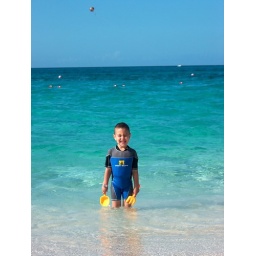
A.J. in the water at the Atlantis beach